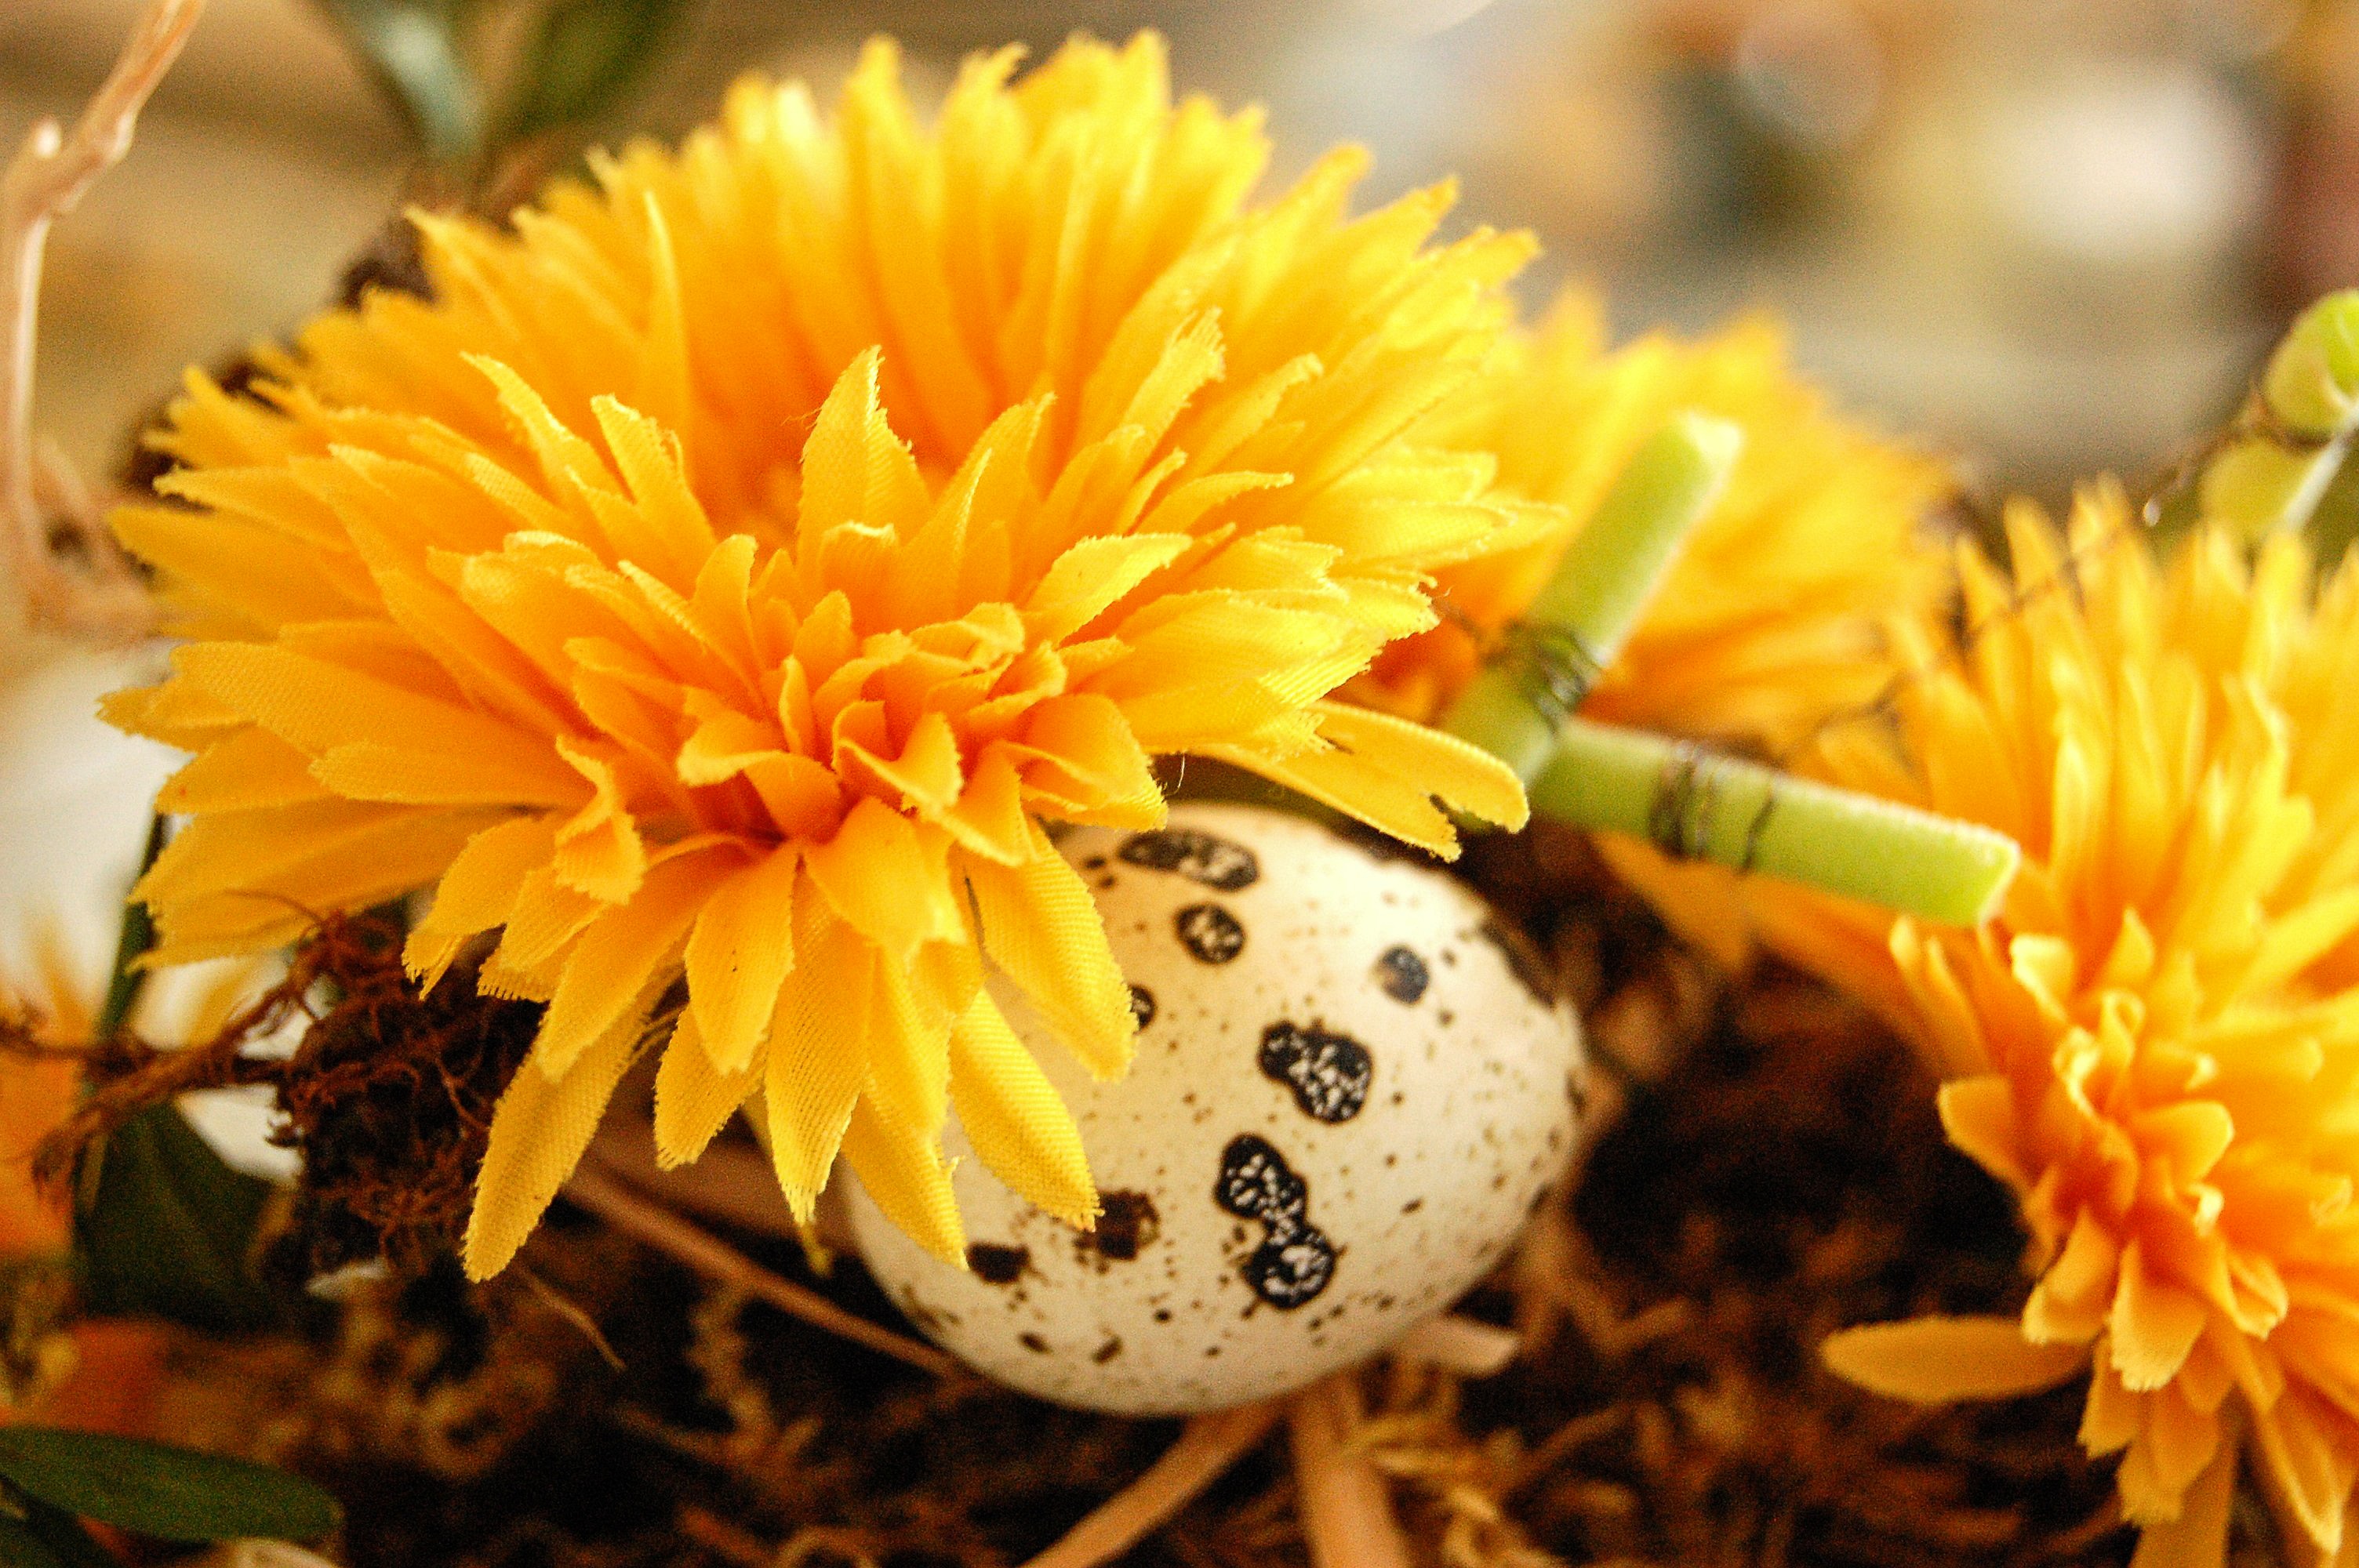
plant, leaf, flower, petal, reed, pollen, herb, autumn, botany, yellow, flora, egg, ornament, wildflower, flowers, close up, easter, floristry, easter eggs, macro photography, flowering plant, daisy family, calendula, land plant, chrysanths